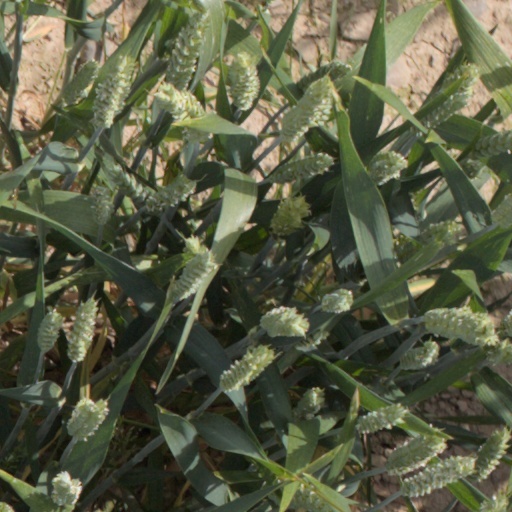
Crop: wheat